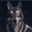
Label: wolf